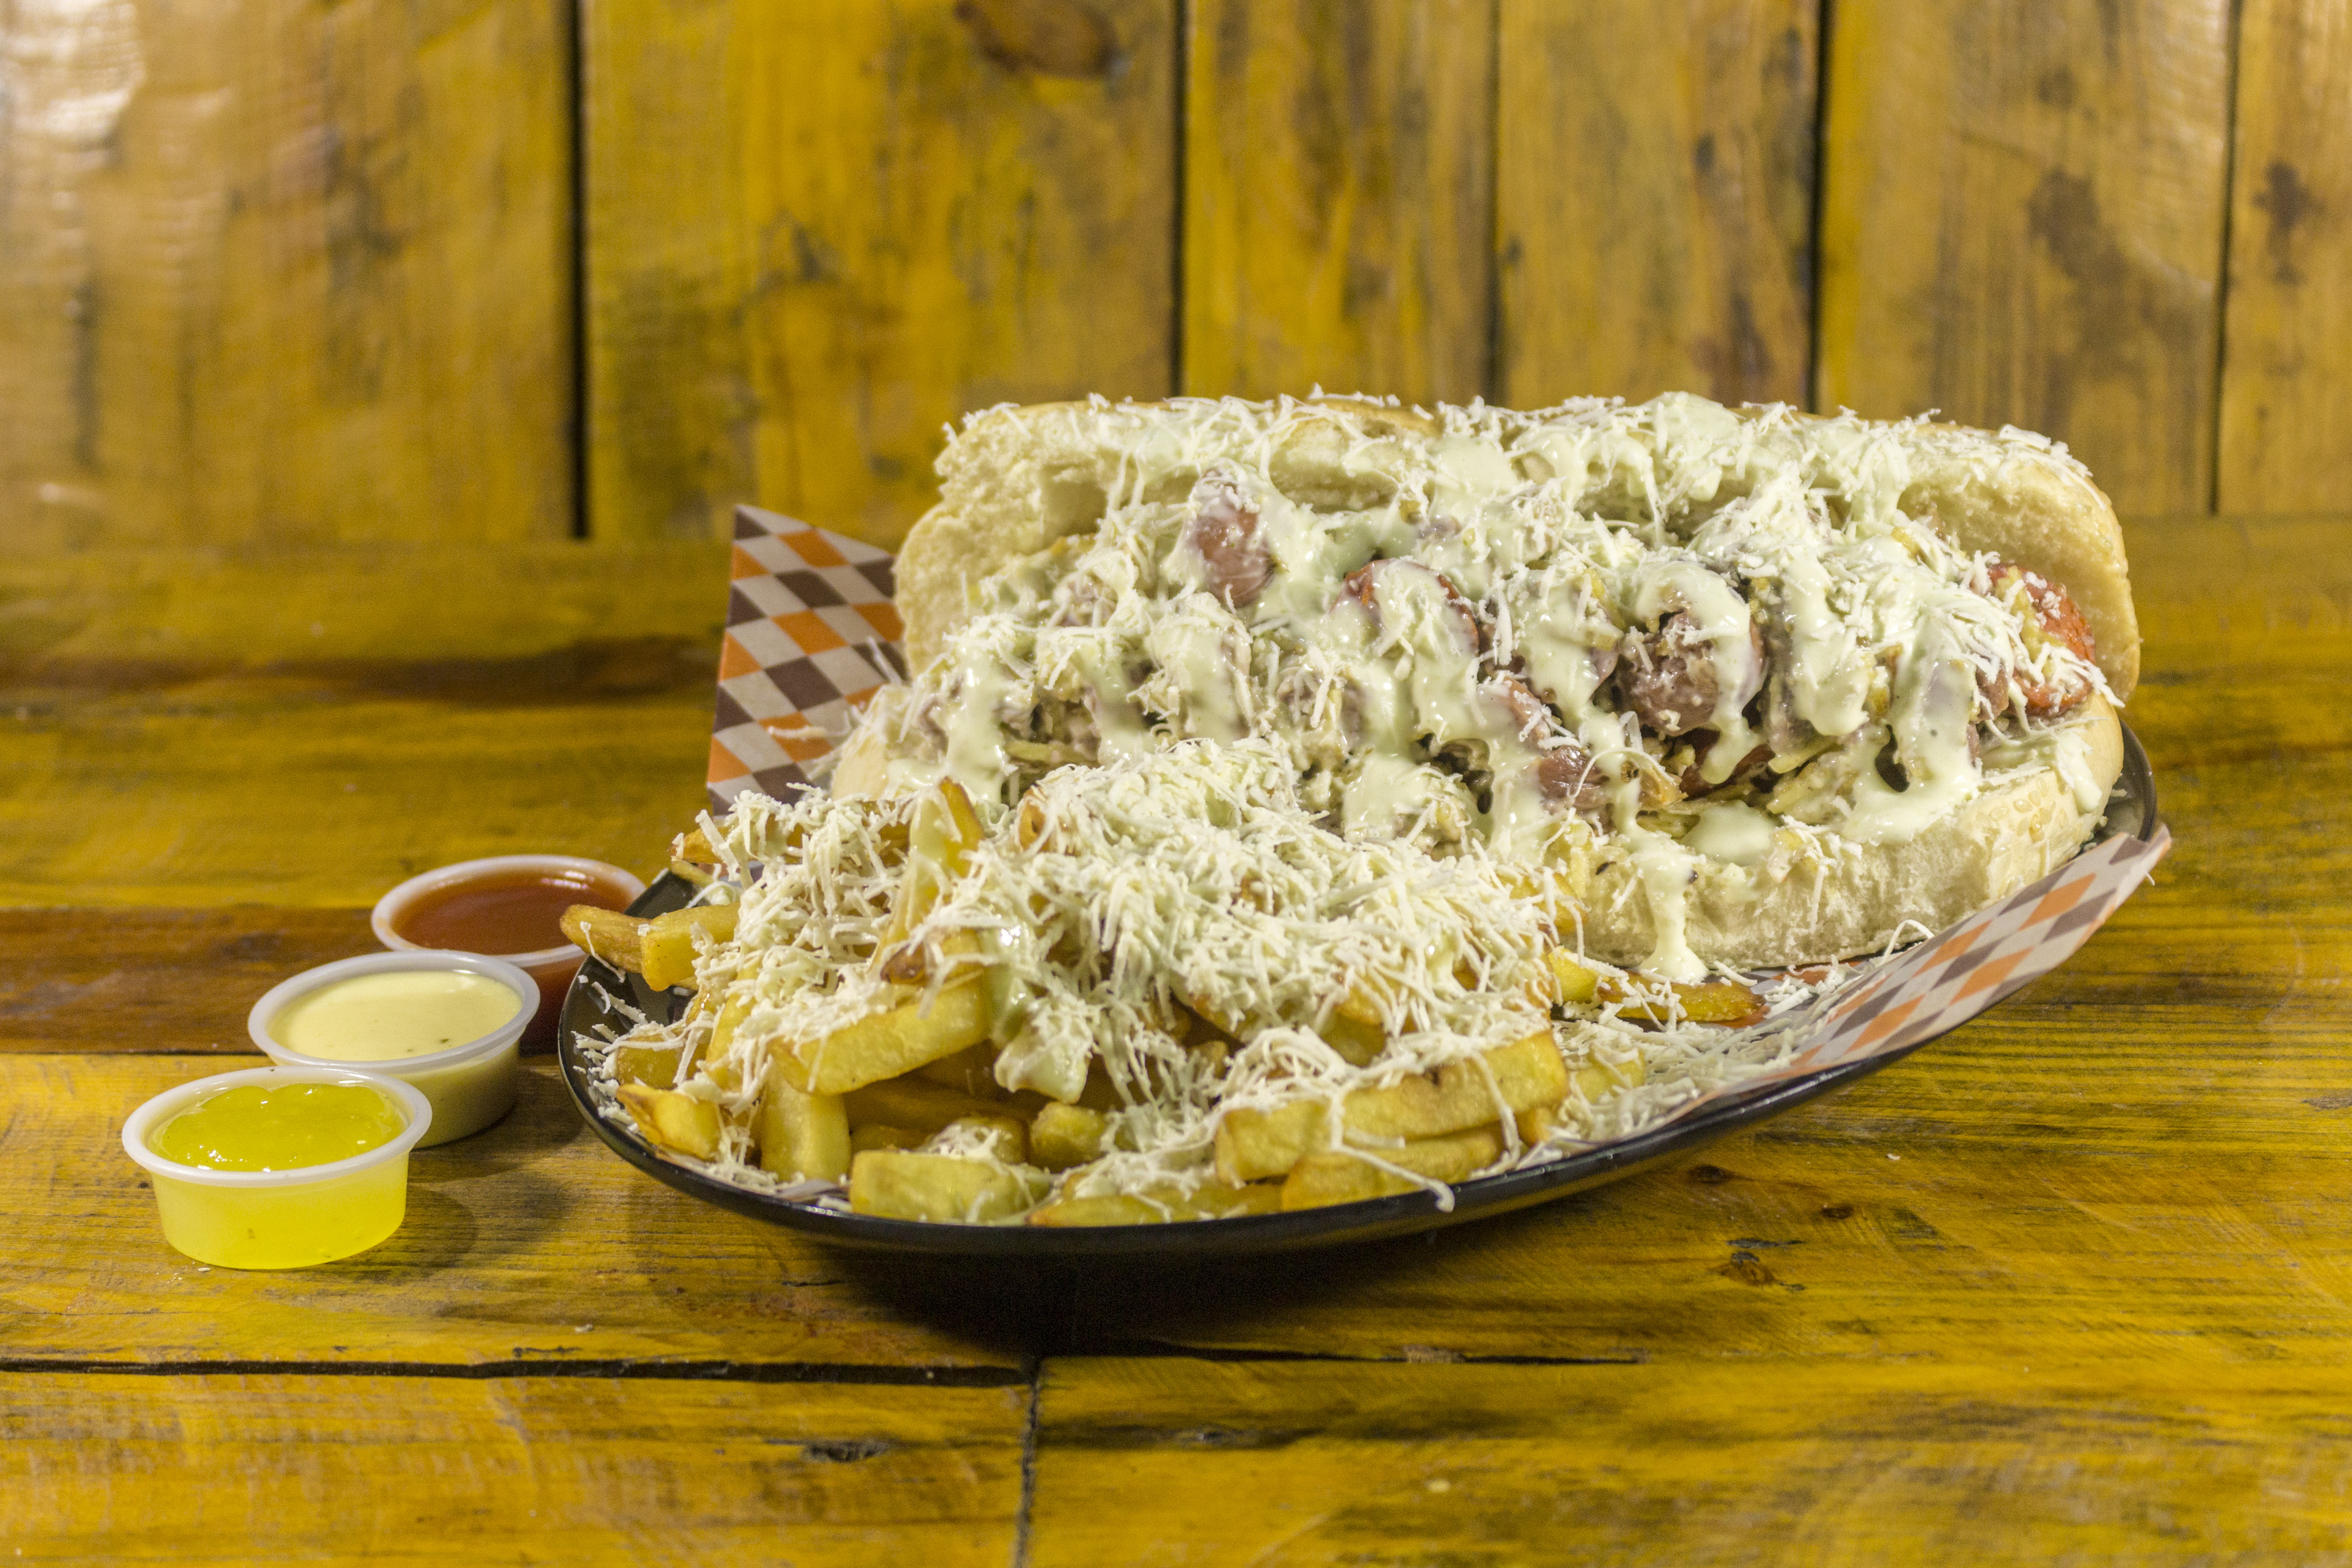
food, dish, cuisine, ingredient, produce, recipe